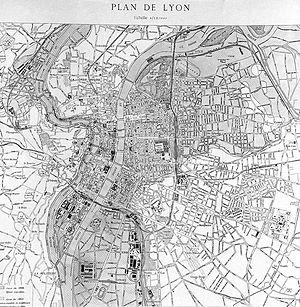
Carte de Lyon représentant les zones inondées au plus fort de la crue de la Saône et du Rhône, les 31 mai et 1er juin 1856.